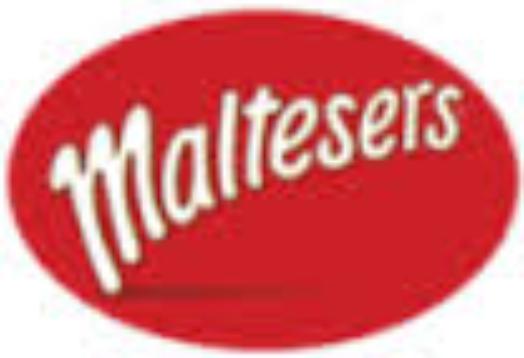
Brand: Maltesers
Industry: Food